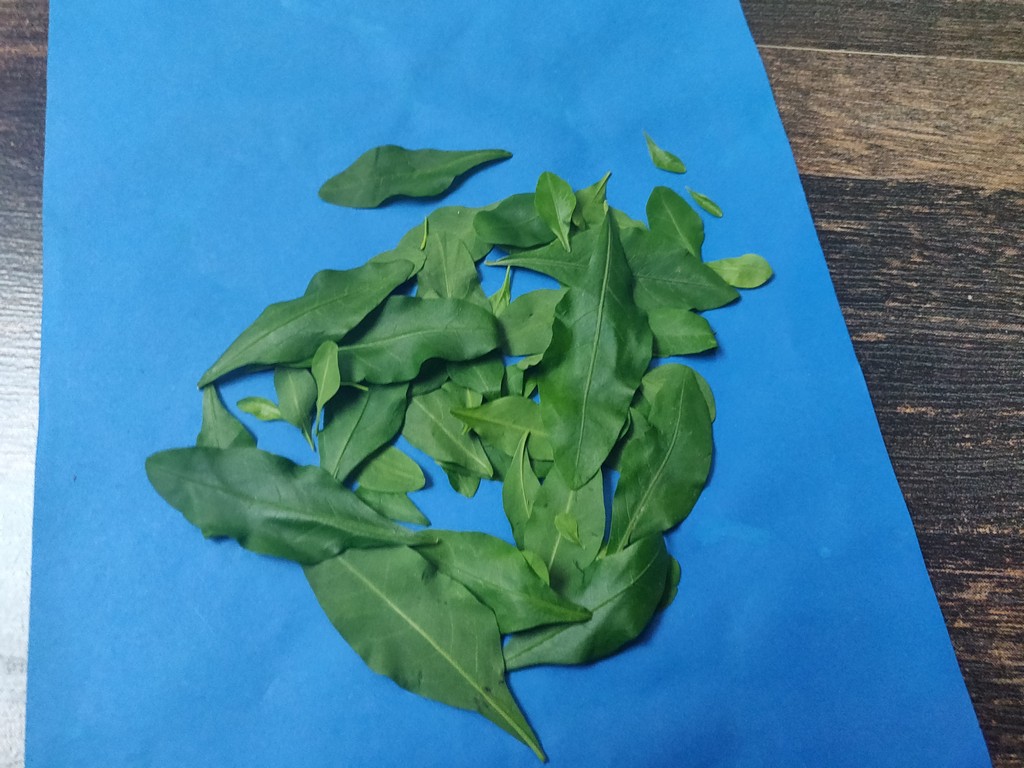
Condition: Healthy
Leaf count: multiple
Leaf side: unknown